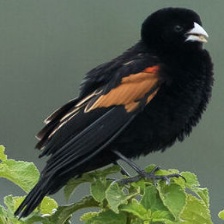
Species: FAN TAILED WIDOW
Scientific name: EUPLECTES AXILLARIS